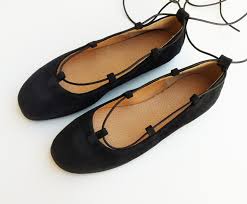
Label: Ballet Flat